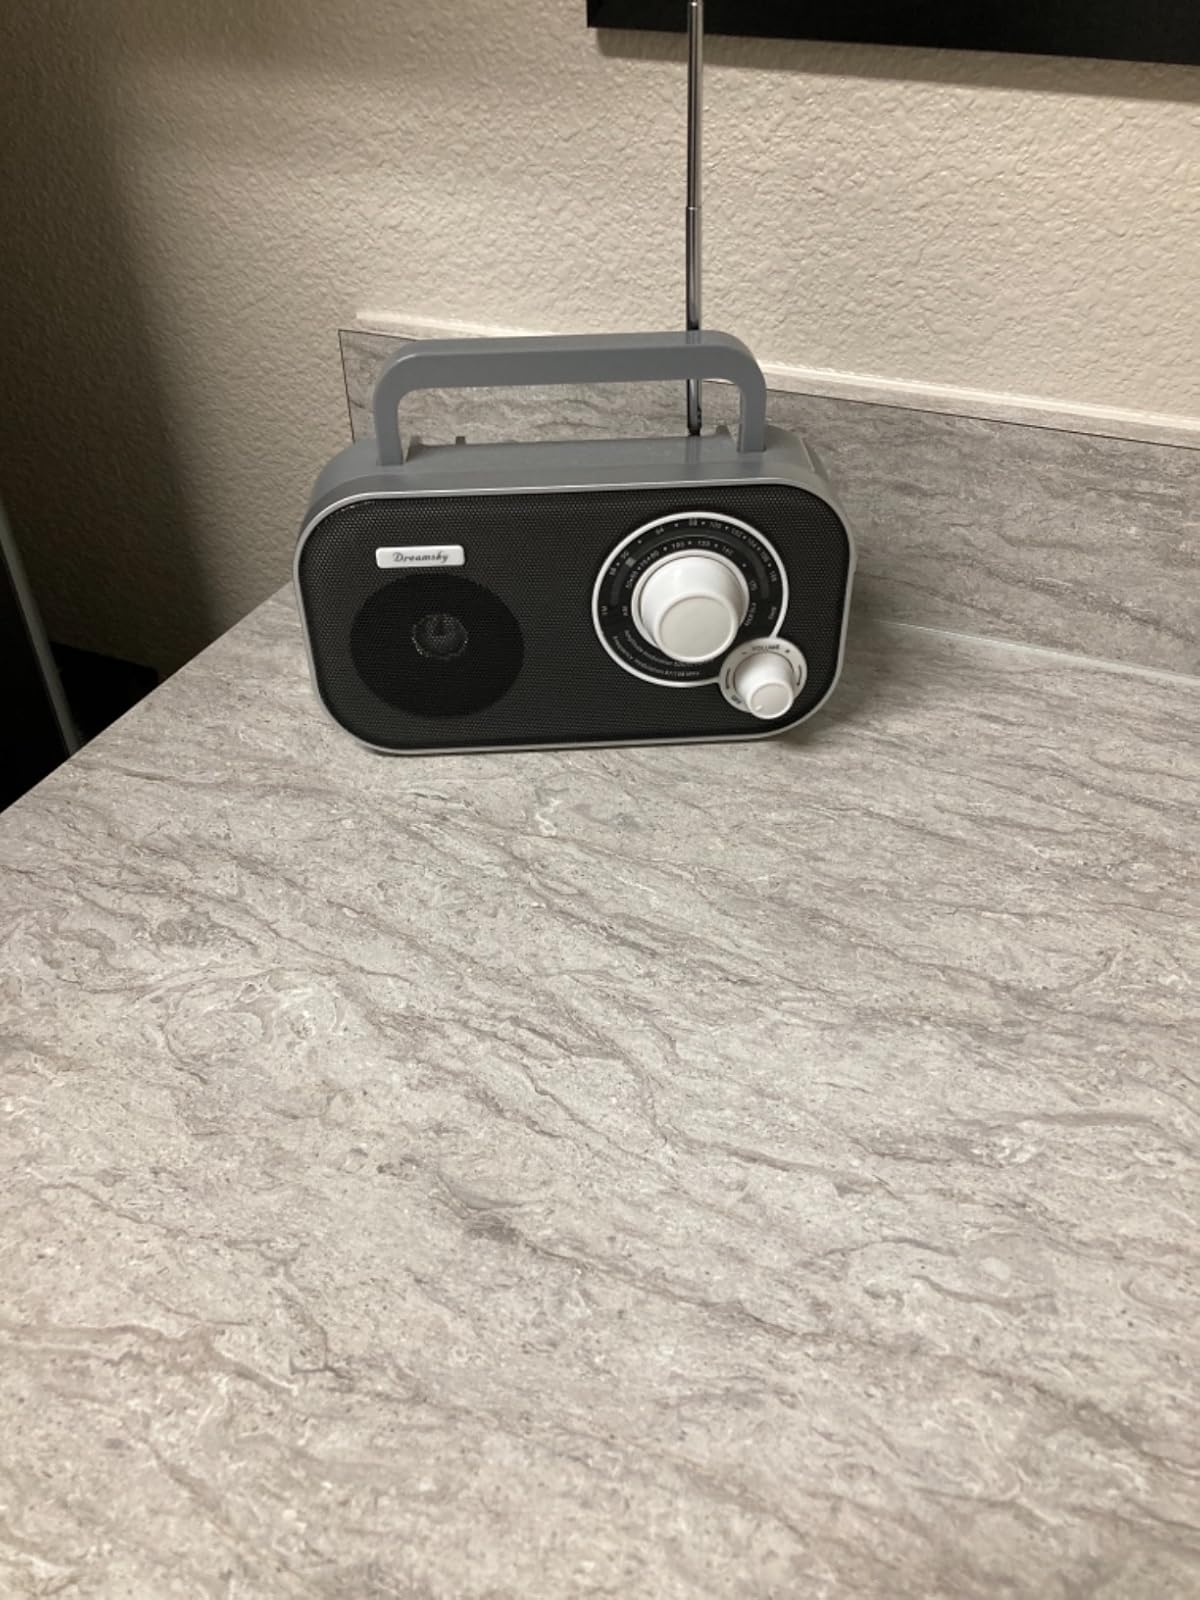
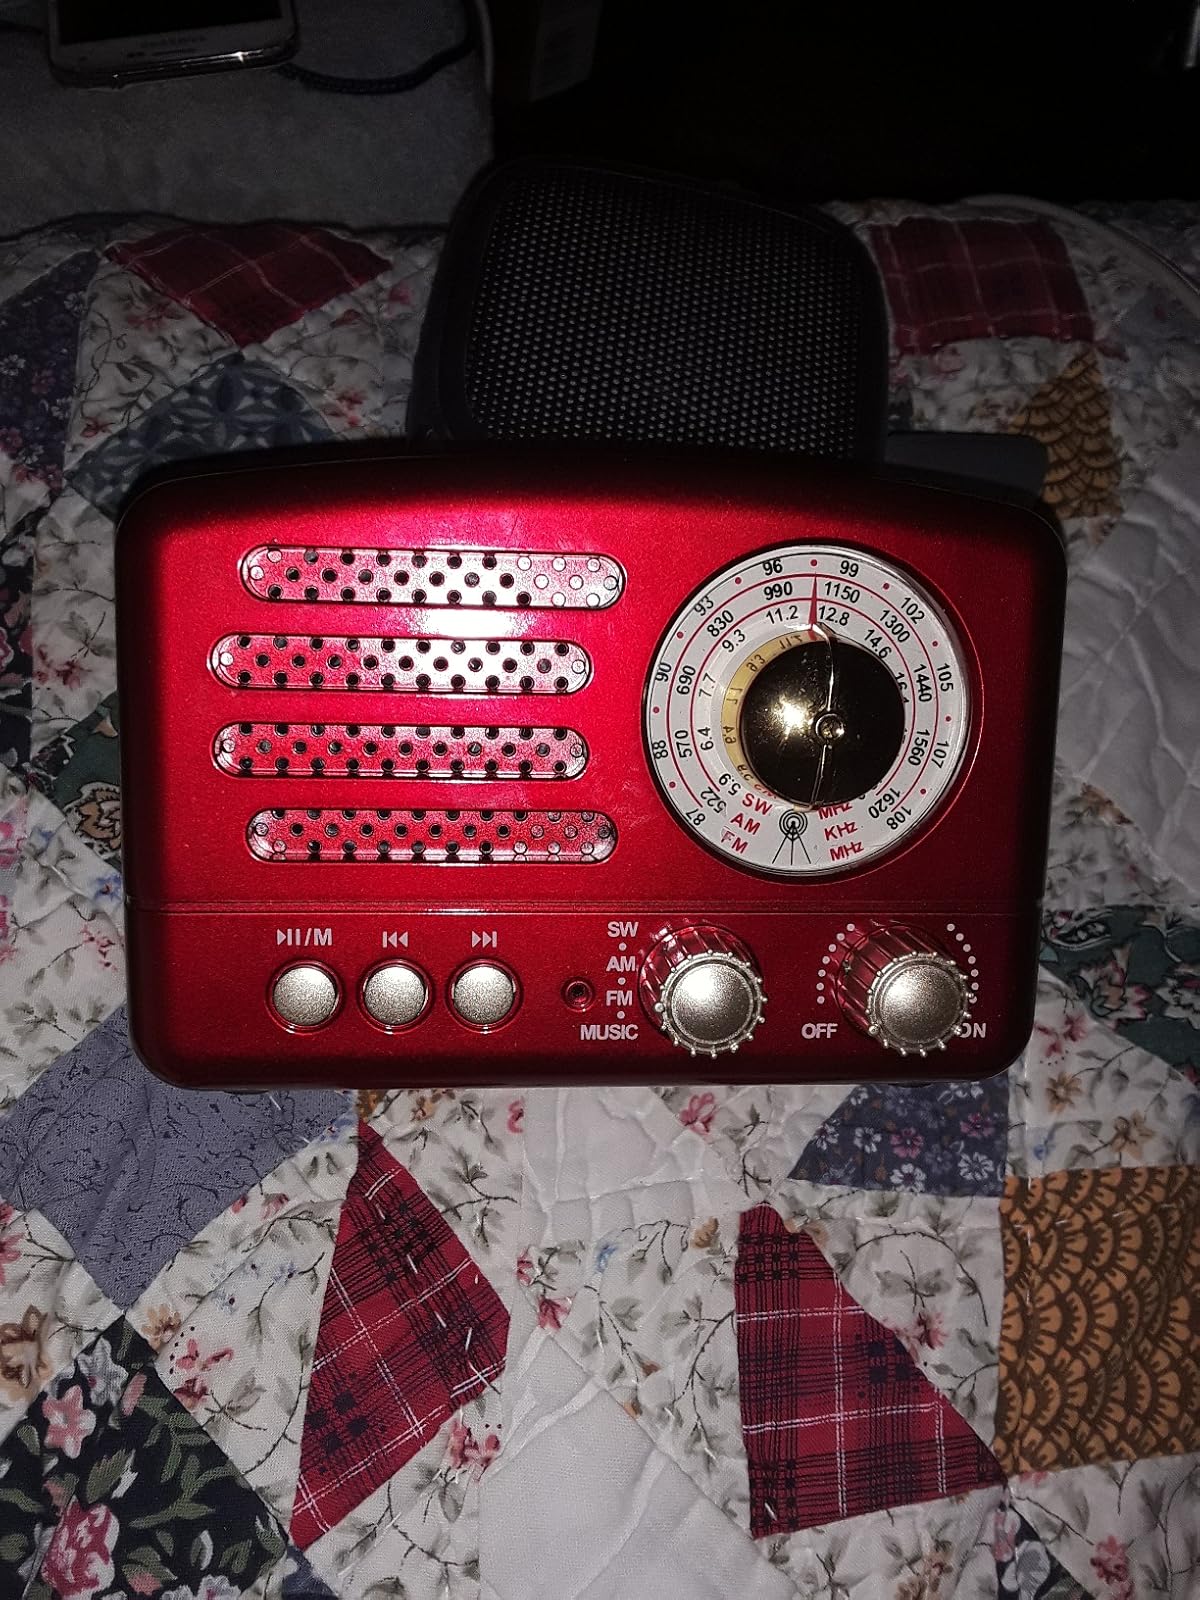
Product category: radio
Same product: no